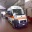
Label: ambulance